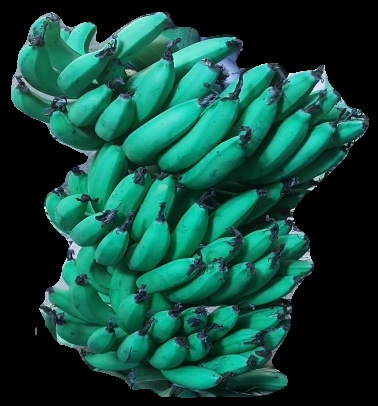
Variety: pachbale
Grade: grade3